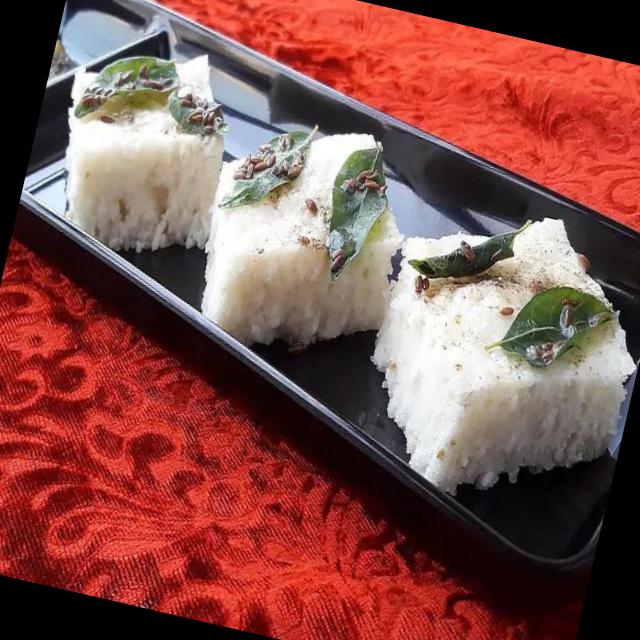
Dish: dhokla